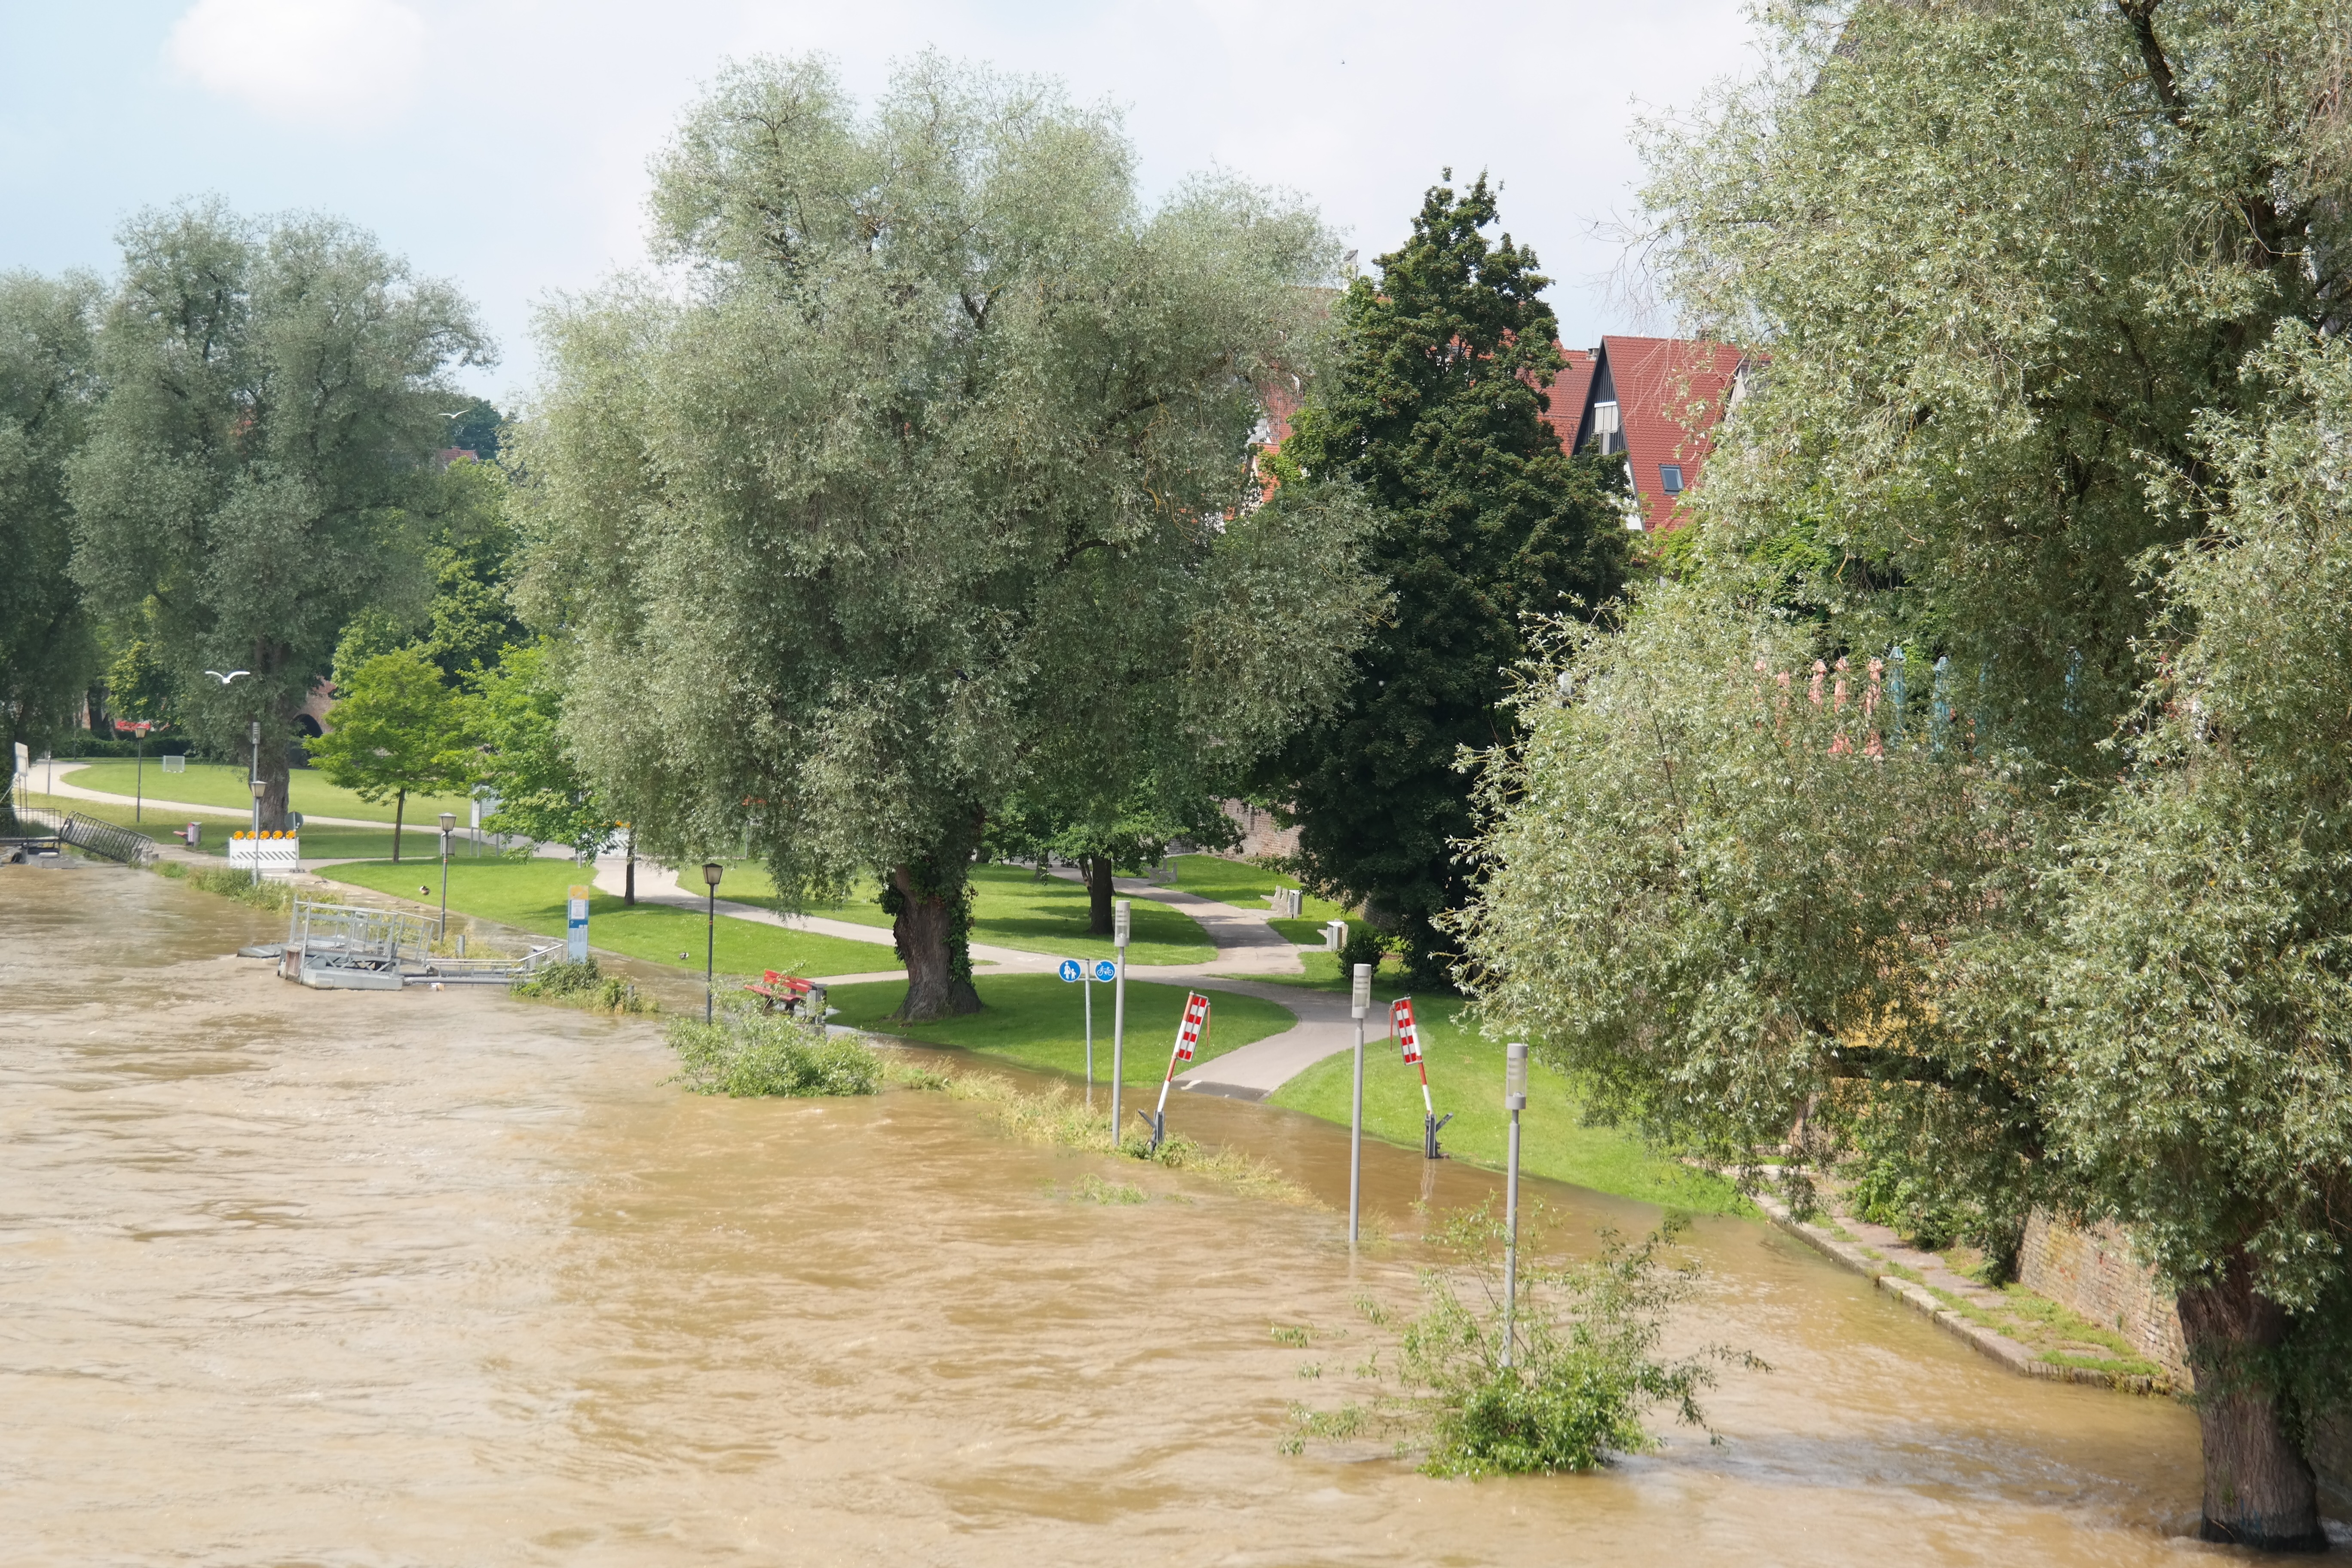
water, road, peak, river, flood, storm, waterway, danube, disaster, destruction, flooding, damage, locked, riverside, ulm, neighbourhood, force of nature, climate change, water level, civil protection, high water, residential area, flood damage, flood disaster, flood of the century